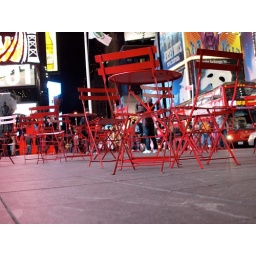
Some red chairs set up in Times Square that night.